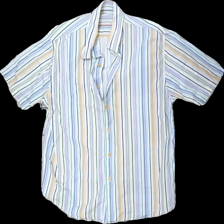
View: front
Type: Shirt
Category: Men
Brand: Batistini (Dressman)
Colors: Blue, Orange, Pink
Material: 100% Cotton
Pattern: Striped
Cut: Regular
Size: 42
Season: Summer
Price range: 50-100
Recommended usage: Reuse
Description: striped shortsleeve shirt